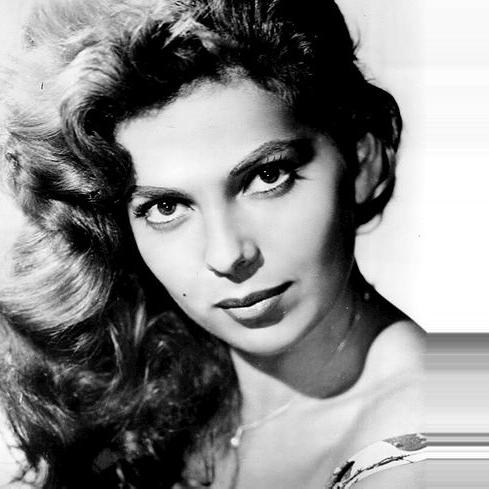
Age: 28